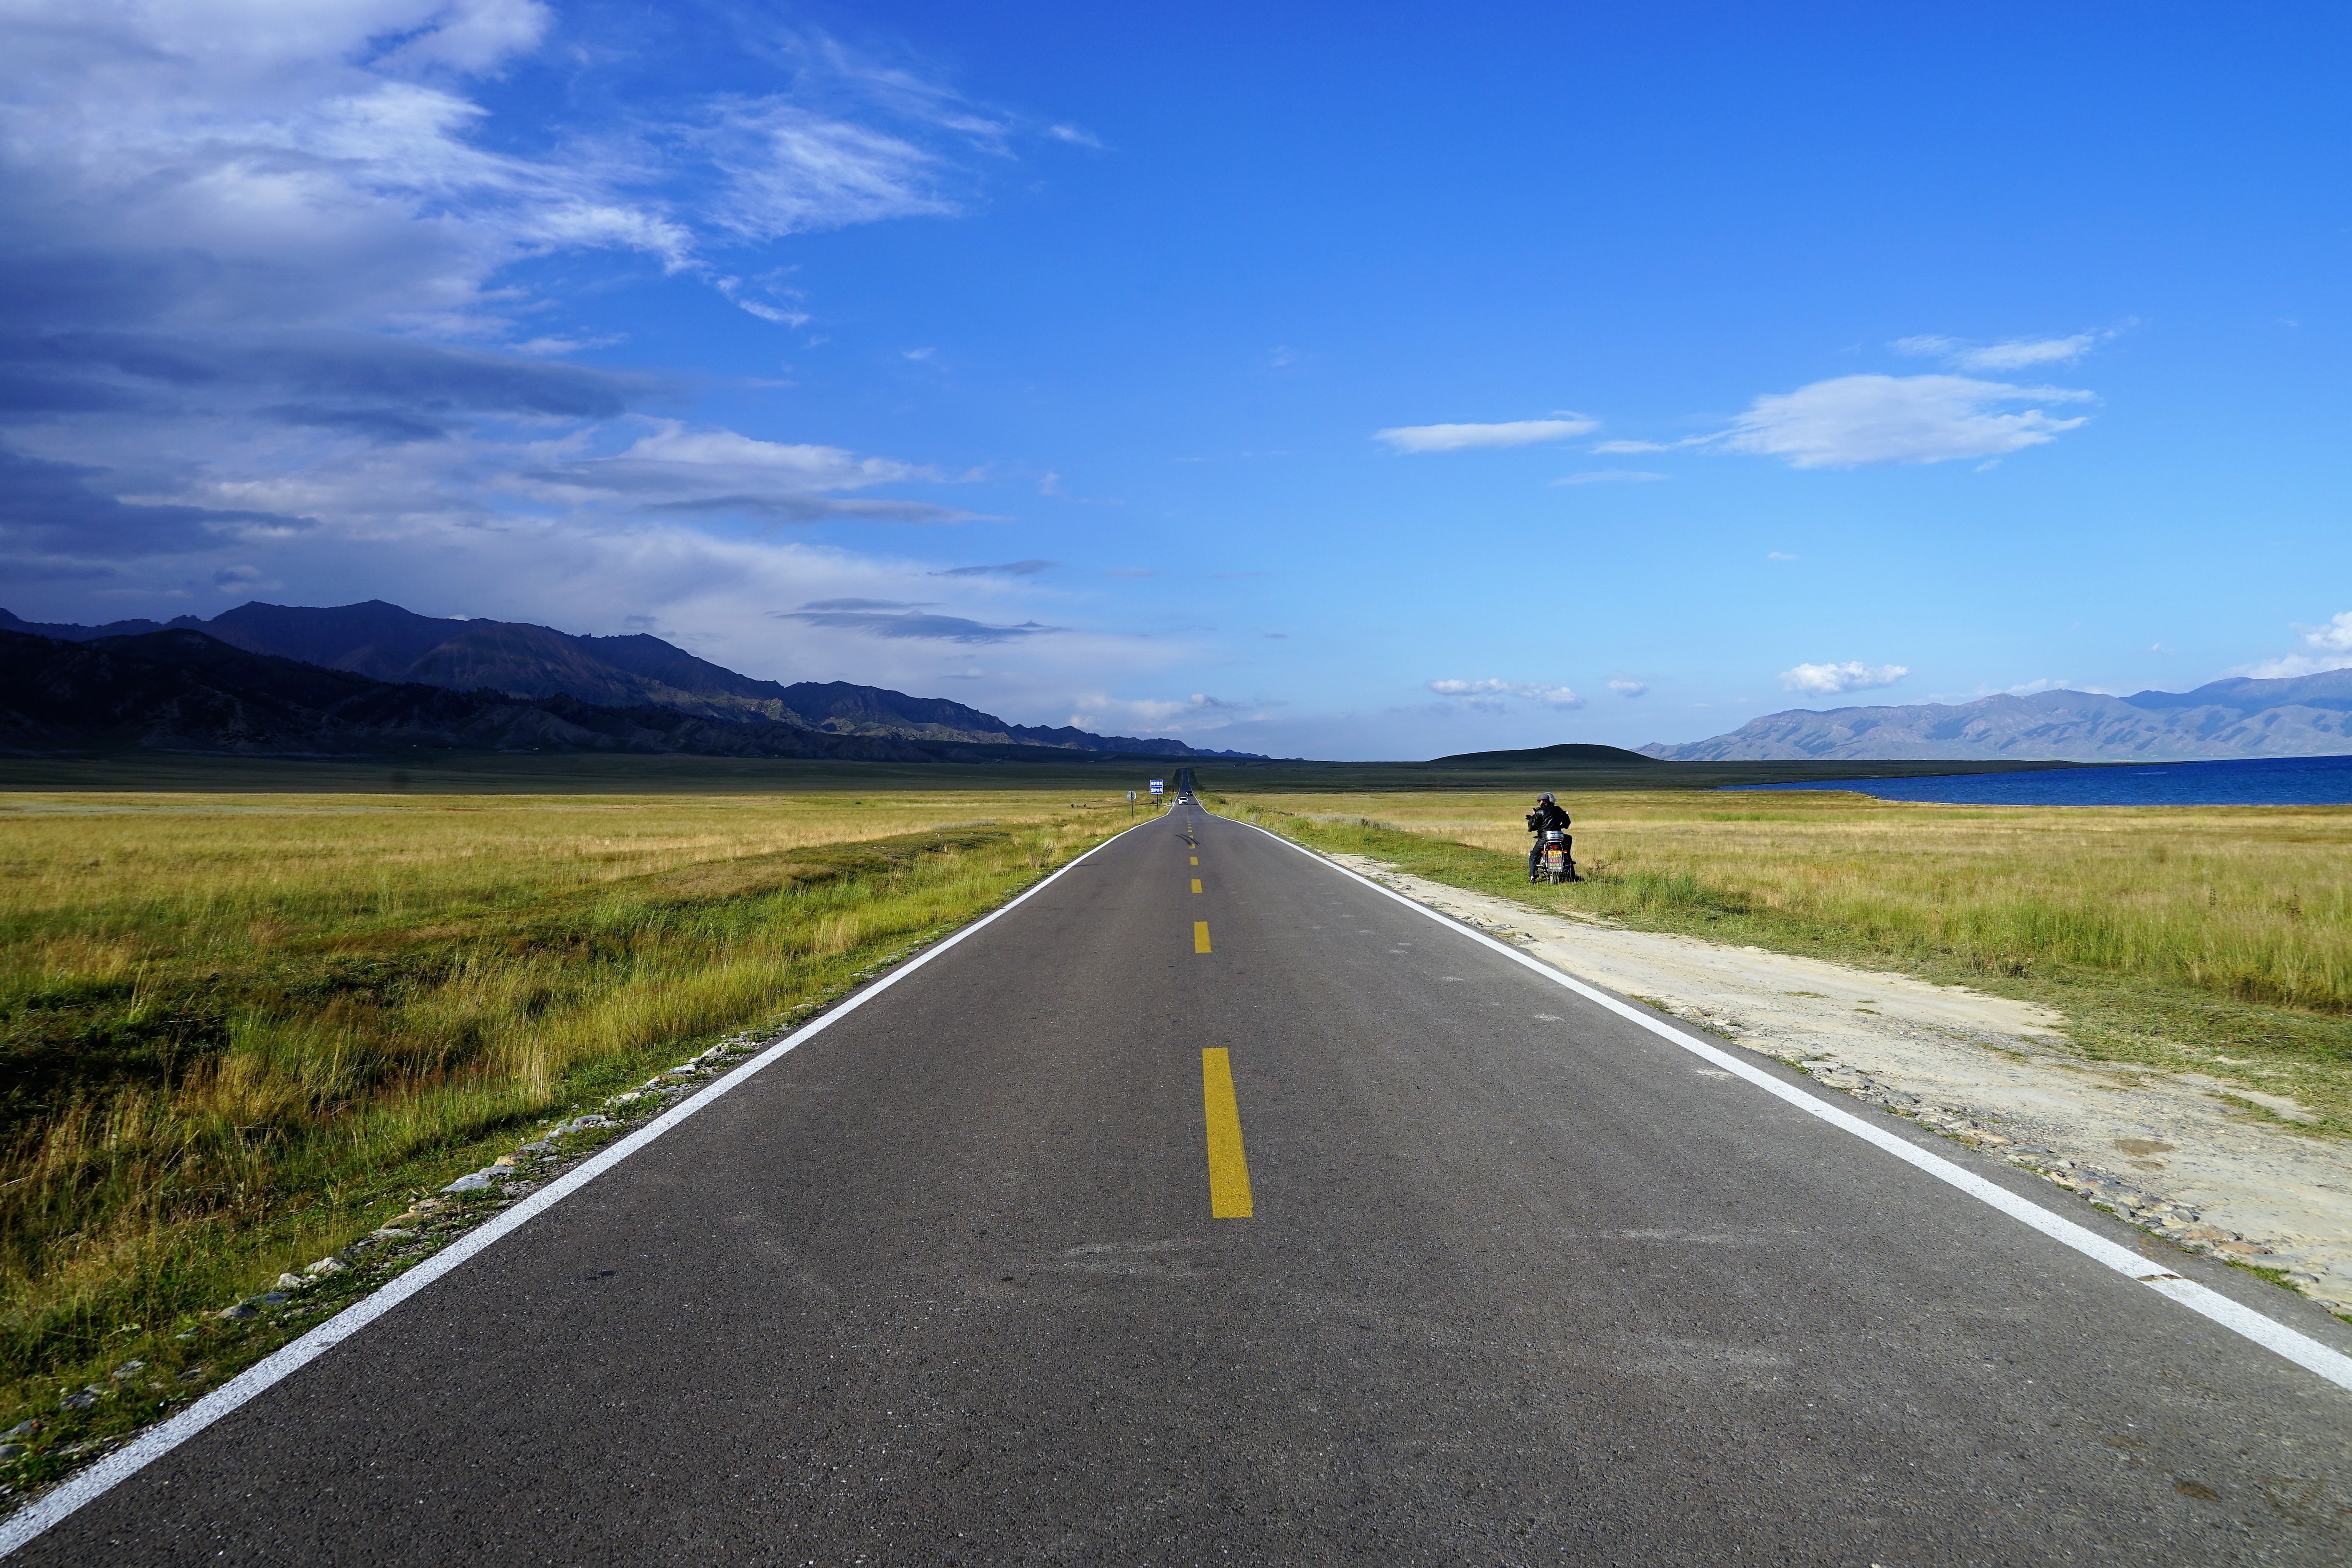
landscape, horizon, mountain, road, field, prairie, hill, highway, asphalt, dirt road, lane, plain, road trip, grassland, infrastructure, rural area, mountain pass, road surface, nonbuilding structure, controlled access highway